Larry Polansky

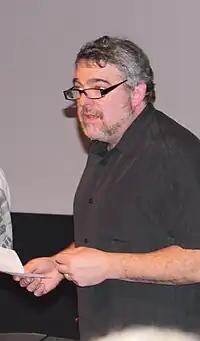
Polansky in 2009

Larry Polansky (October 16, 1954 – May 9, 2024) was an American composer, guitarist, mandolinist, and academic.